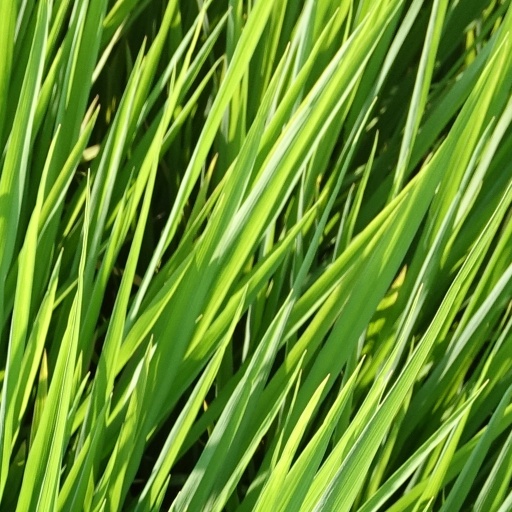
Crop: rice